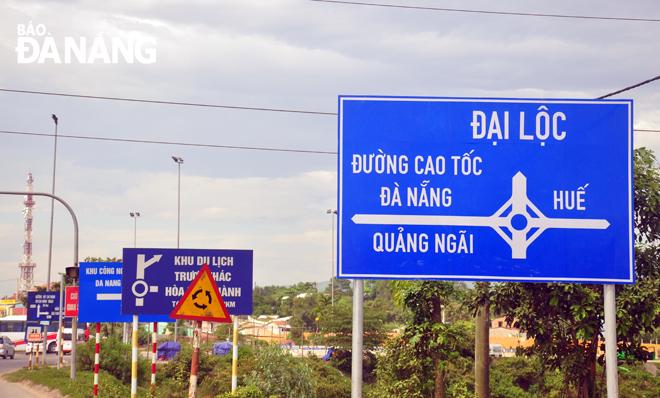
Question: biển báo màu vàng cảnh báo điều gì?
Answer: biển báo cho biết phía trước có một bùng binh